1989 NBA expansion draft

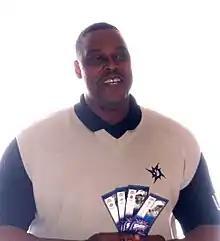
Rick Mahorn was selected by the Minnesota Timberwolves from the Detroit Pistons.

The 1989 NBA expansion draft was the ninth expansion draft of the National Basketball Association (NBA). The draft was held on June 15, 1989, so that the newly founded Minnesota Timberwolves and Orlando Magic could acquire players for the upcoming 1989–90 season. Minnesota and Orlando had been awarded the expansion teams on April 22, 1987. In an NBA expansion draft, new NBA teams are allowed to acquire players from the previously established teams in the league. Not all players on a given team are available during an expansion draft, since each team can protect a certain number of players from being selected. In this draft, each of the twenty-three other NBA teams had protected eight players from their roster and the Magic and the Timberwolves selected twelve and eleven unprotected players respectively, one from each team. The previous year's expansion teams, the Charlotte Hornets and the Miami Heat, were not involved in this draft and did not lose any player. Prior to the draft, the league conducted a coin flip between the Timberwolves and the Magic to decide their draft order in this expansion draft and in the 1989 NBA draft. The Magic won the coin flip and chose to have the first selection and the right to select twelve players in this expansion draft, thus allowing the Timberwolves to receive the higher pick in the 1989 Draft.